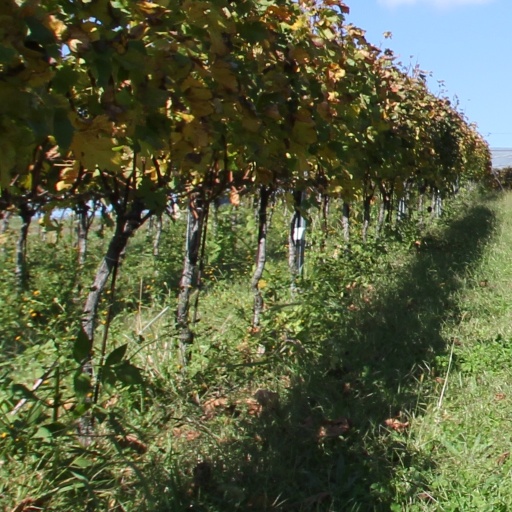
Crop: grape